Hazarajat

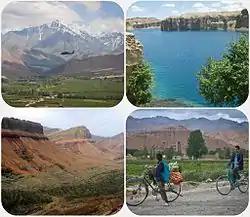
Bamyan Province

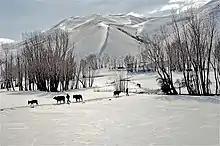
Winters in central Afghanistan can be brutally cold with temperatures as low as

The Hazarajat lies in the central Afghan highlands, among the Koh-e Baba mountains and the western extremities of the Hindu Kush. Its boundaries have historically been inexact and shifting. Its physical limitations, however, are roughly marked by the Bā-miān Basin to the north, the headwaters of the Helmand River to the south, Firuzkuh to the west, and the Unai Pass to the east. The regional terrain is mountainous and extends to the Safid Kuh and the Siāh Kuh mountains, where the highest peaks reach between and . Both sides of the Kuh-e Bābā range contain a succession of valleys. The north face of the range descends steeply, merging into low foothills and small semi-arid plains, while the south face stretches towards the Helmand Valley and the mountainous district of Behsud.